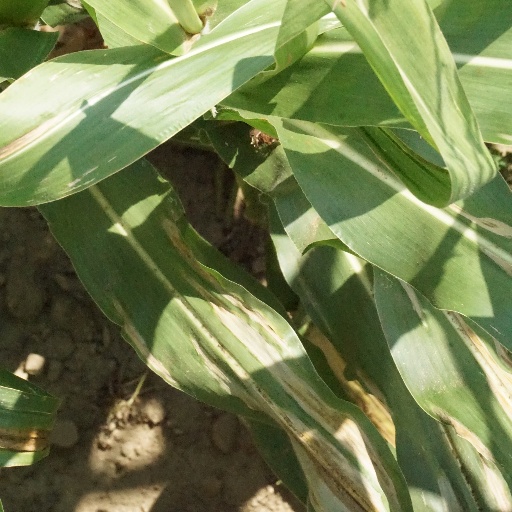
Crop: maize; corn